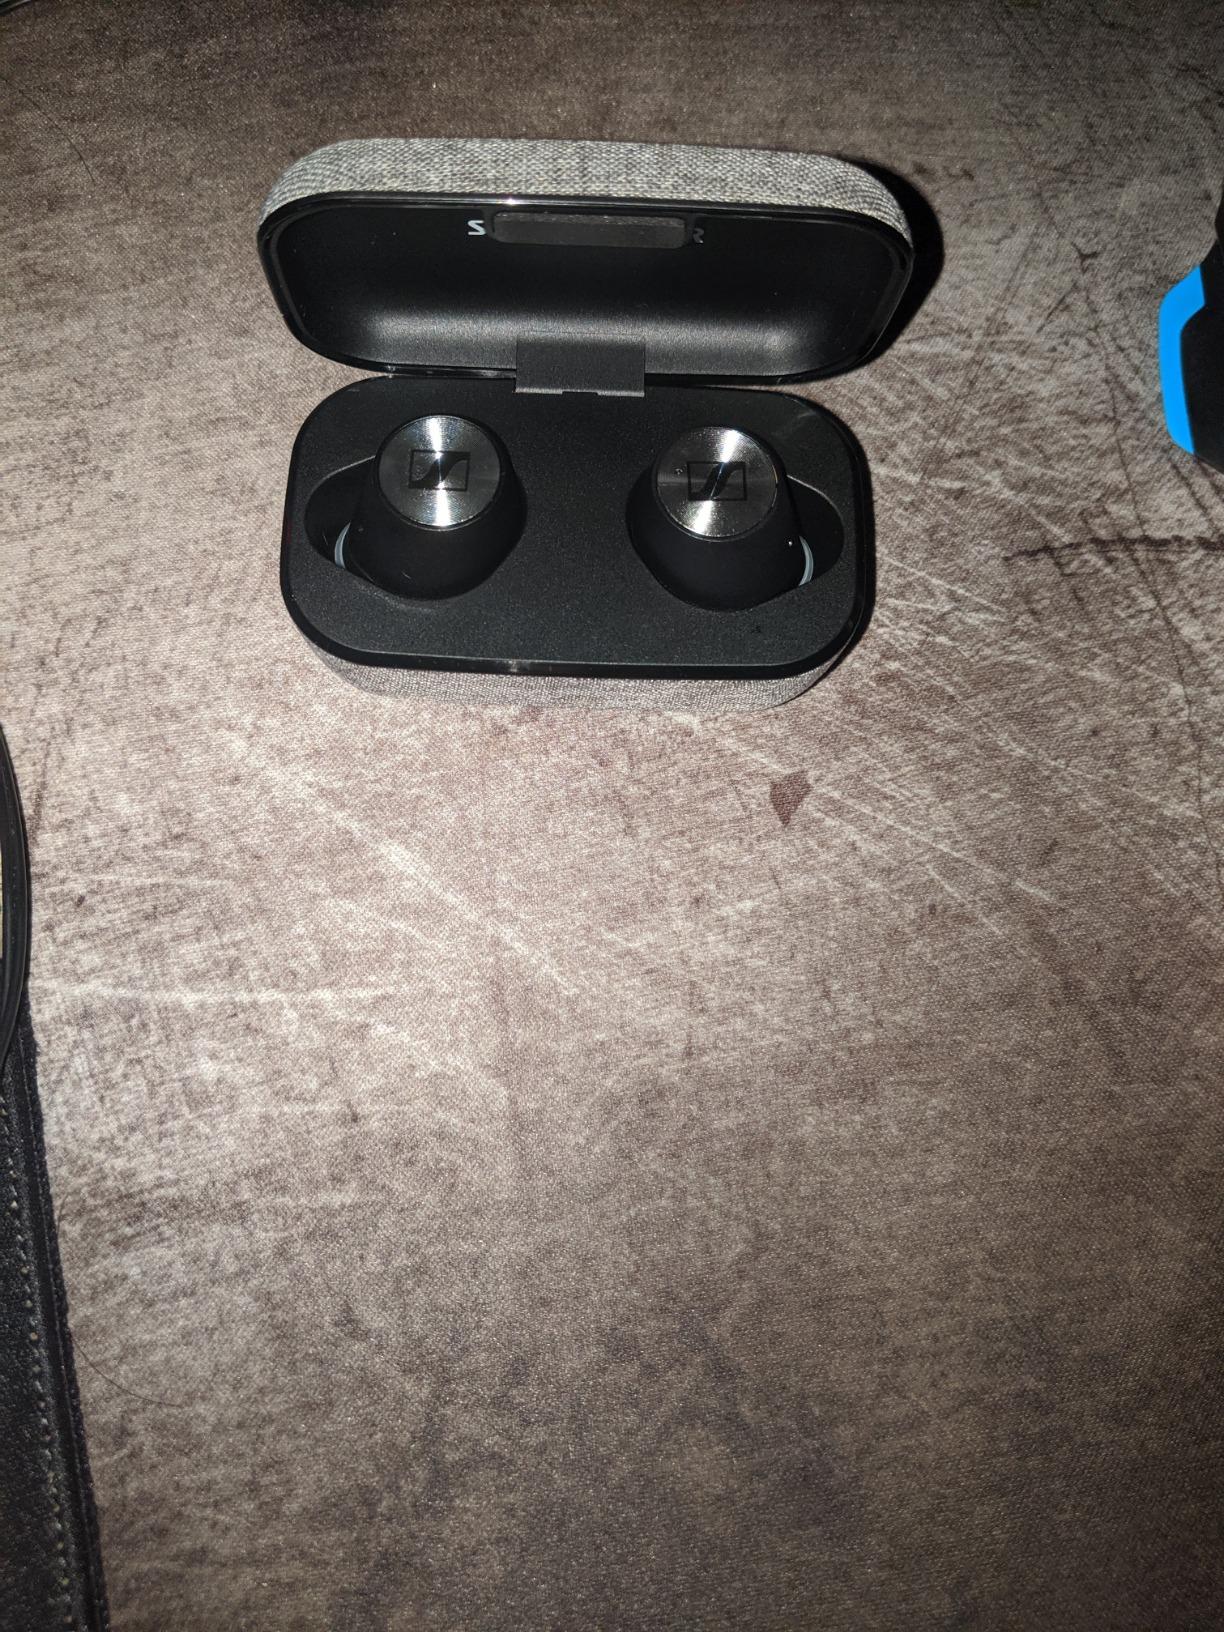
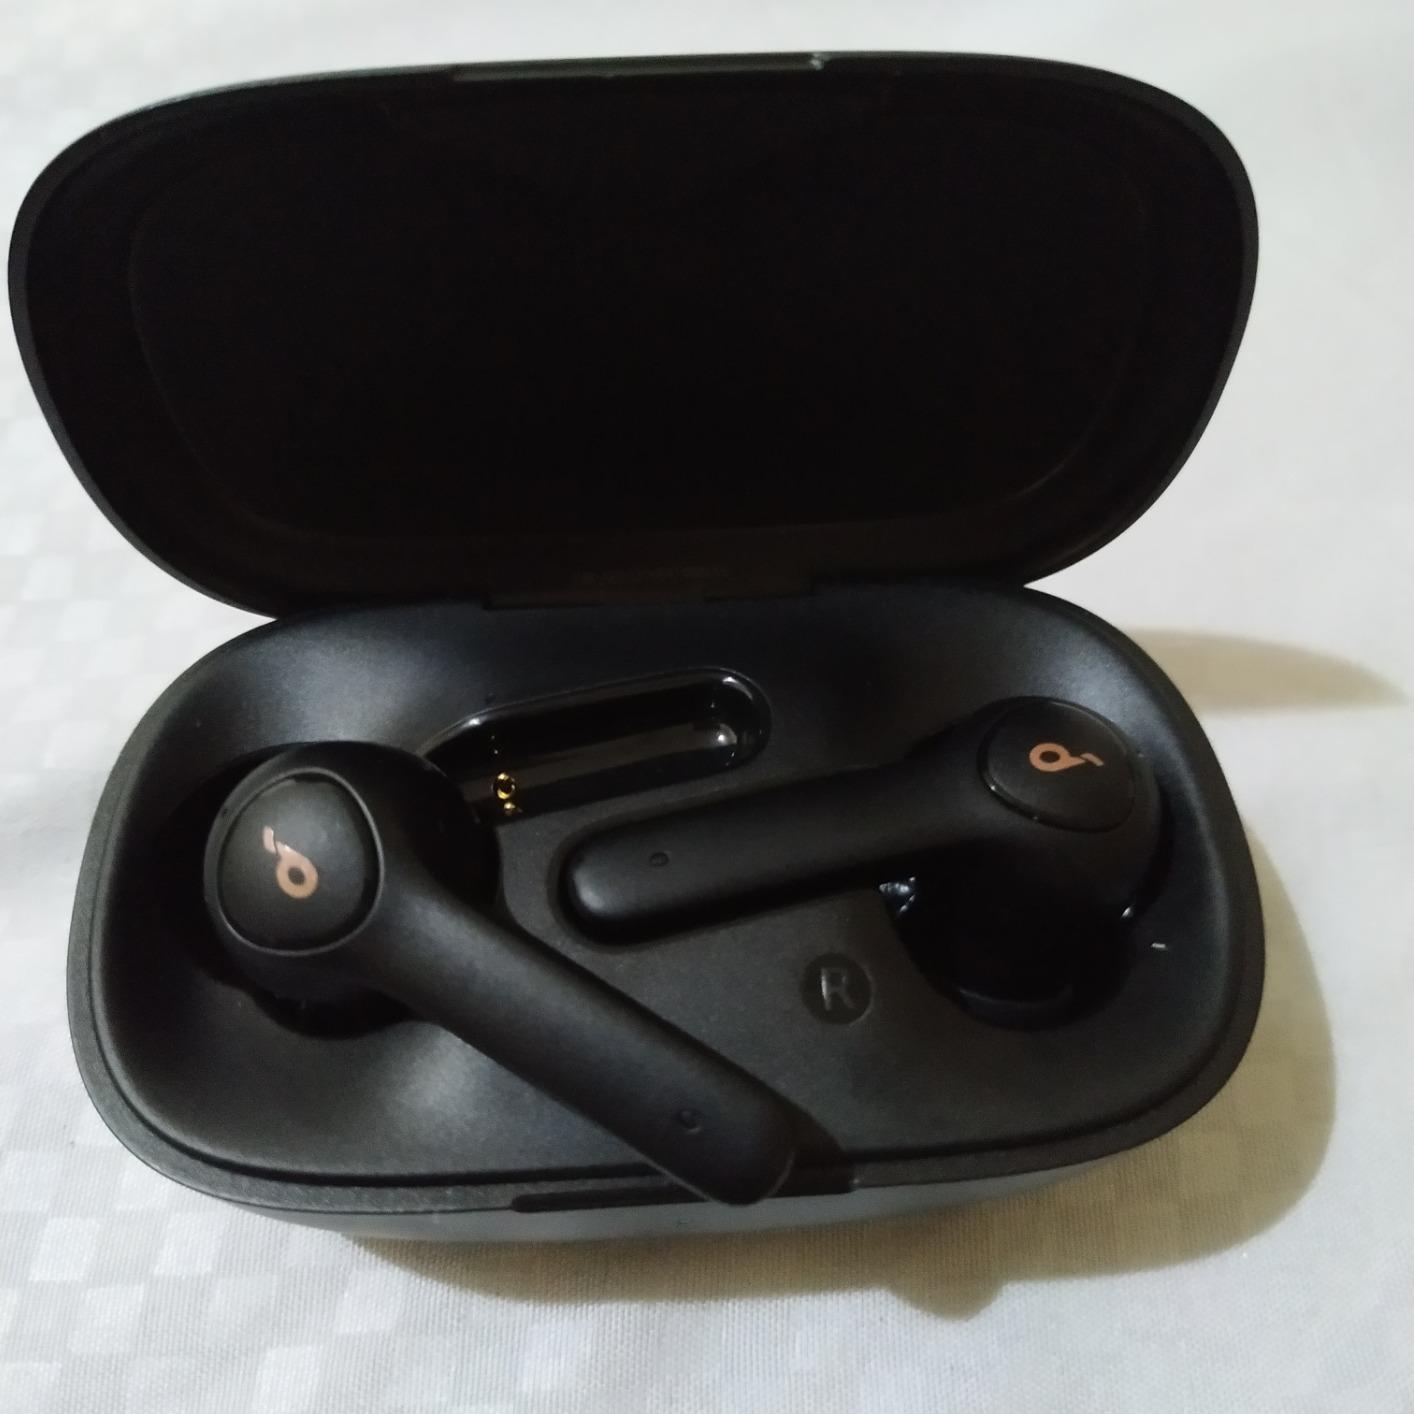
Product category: earbuds
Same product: no